Raróg

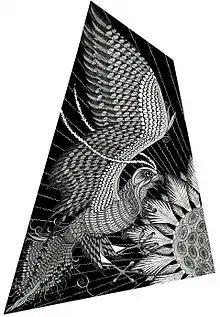
Rarog by Marek Hapon

In Slavic mythology, the Raróg or Raróh is a fire demon, often depicted as a fiery falcon.